Émile Verdet

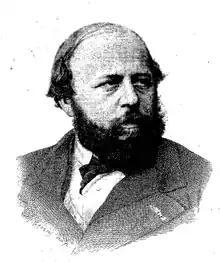
Emile Verdet

Marcel Émile Verdet (13 March 1824 – 3 June 1866) was a French physicist. He worked in magnetism and optics, editing the works of Augustin-Jean Fresnel. Verdet did much to champion the early theory of the conservation of energy in France through his editorial supervision of the "Annales de chimie et de physique".